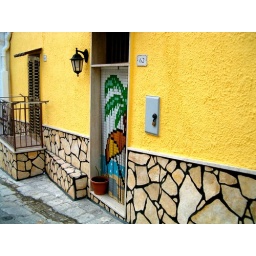
This is not a bar next to the beach, it's a house in the historical centre. OMG.